The Facts of Life (TV series)

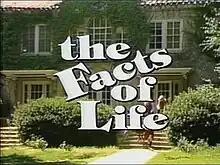
First season title card

A spin-off of "Diff'rent Strokes", the series featured the Drummonds' former housekeeper Edna Garrett (Charlotte Rae) working in a new job as the housemother of a dormitory at Eastland School, a private all-girls school in Peekskill, New York. The girls in her care included spoiled rich girl Blair Warner (Lisa Whelchel); the youngest, gossipy Dorothy "Tootie" Ramsey (Kim Fields), and impressionable Natalie Green (Mindy Cohn).